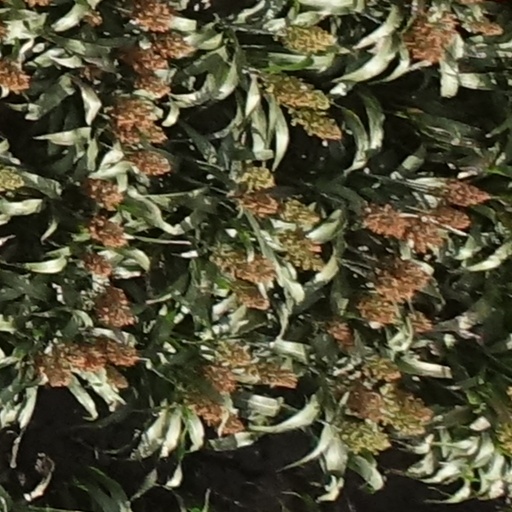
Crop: sorghum